Huntington Museum of Art

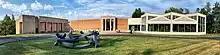

The Huntington Museum of Art was organized in 1947 and officially opened on 9 November 1952 under the name The Huntington Galleries. The institution was renamed the Huntington Museum of Art in 1987. The original building was constructed on a 52-acre plot donated by Herbert Fitzpatrick who also donated his personal art collection to begin the museum's collection. This donation of more than 400 objects included a mixture of fine arts and decorative arts, among which were paintings and prints, sculptures, British silver, rugs, and Asian decorative objects. Also on display during the opening of the museum was the Dean Firearms Collection, then loaned to the museum by Herman Dean, a member of the first board of the museum. The collection was later gifted to the museum and is now on permanent display.